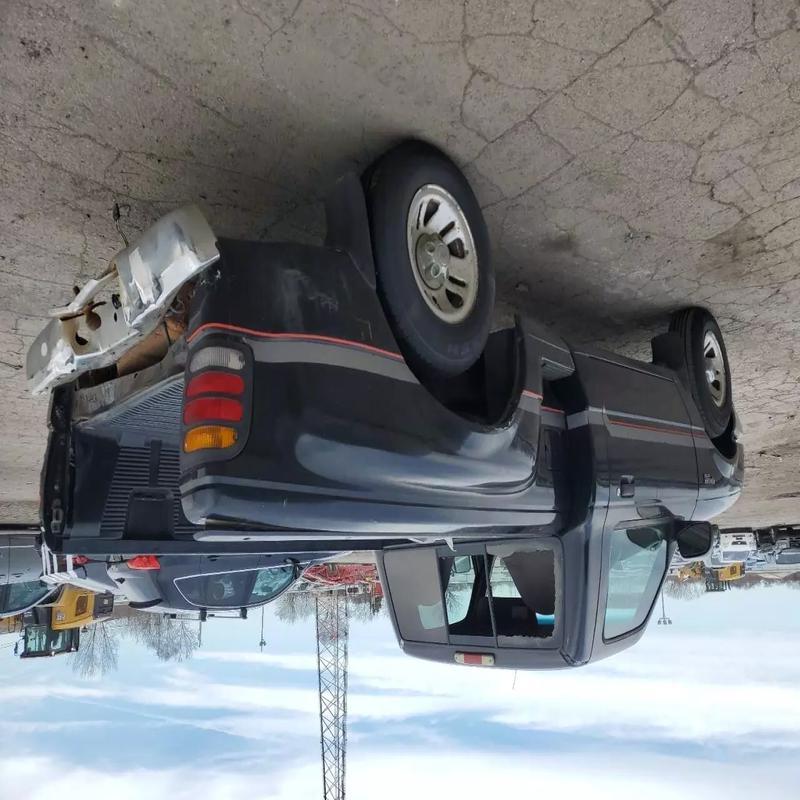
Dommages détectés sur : pare-brise arrière, pare-choc arrière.
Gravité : majeur